Green Party (Ireland)

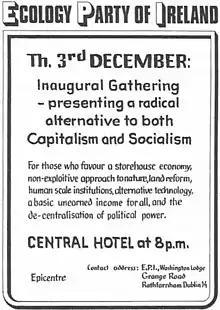
Poster advertising the first ever meeting of the "Ecology Party of Ireland"

The Green Party began life as the "Ecology Party" in 1981, with Christopher Fettes serving as the party's first chairperson. The party's first public appearance was modest: the event announced that they would be contesting the November 1982 general election, and was attended by their seven election candidates, 20 party supporters, and one singular journalist. Fettes had opened the meeting by noting the party didn't expect to win any seats. Willy Clingan, the journalist present, recalled that "The Ecology Party introduced its seven election candidates at the nicest and most endearingly honest press conference of the whole campaign". The Ecology party took 0.2% of the vote that year.